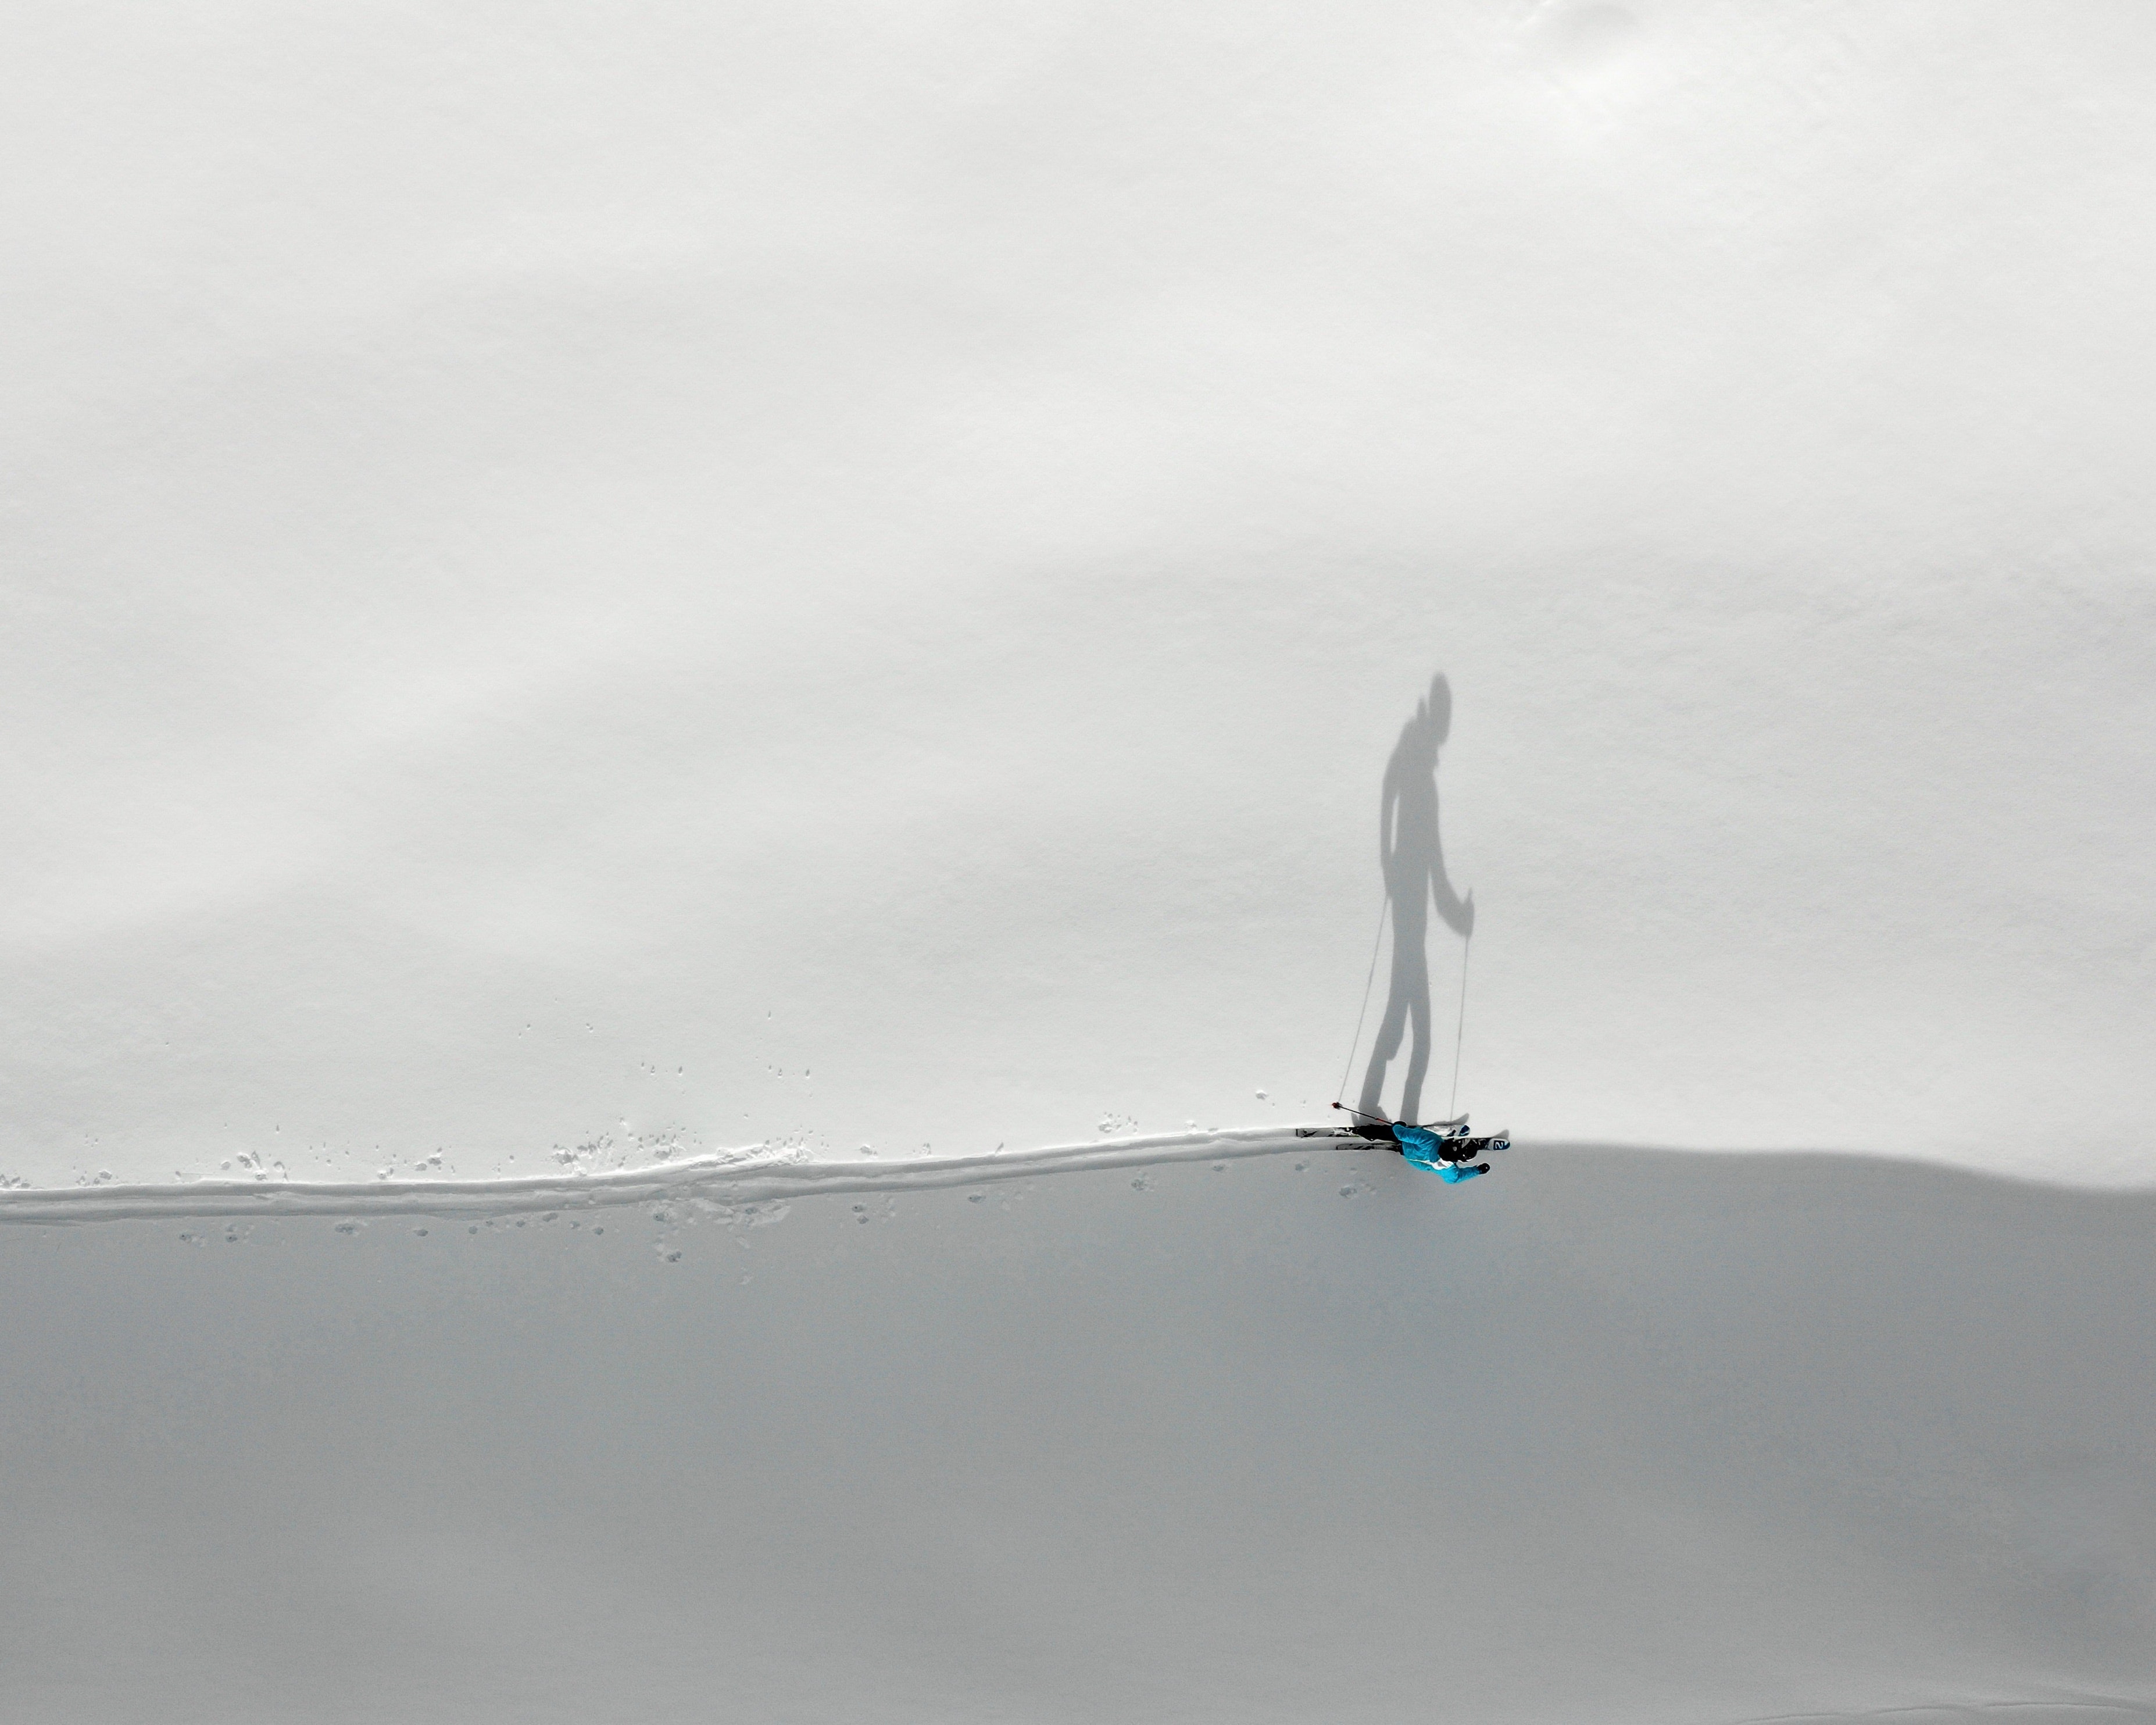
white, sailing, boat, sailboat, sail, sky, vehicle, watercraft, calm, geological phenomenon, recreation, wind